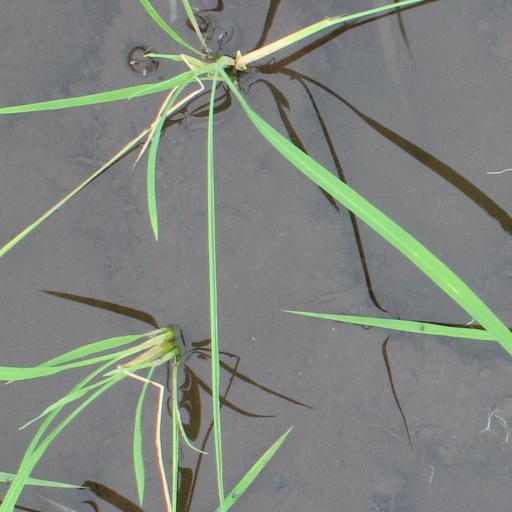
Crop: rice